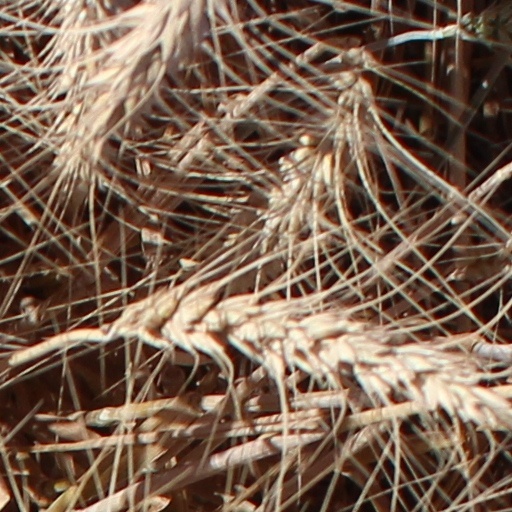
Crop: wheat